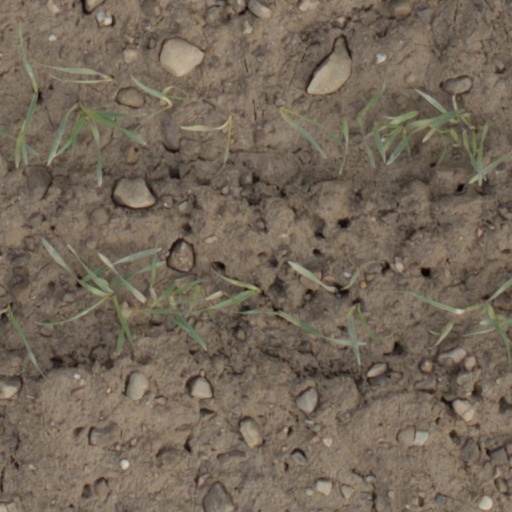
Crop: wheat